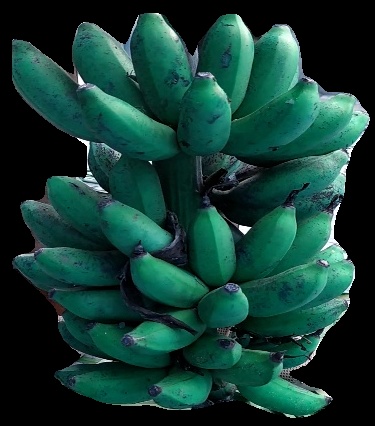
Variety: rasbale
Grade: grade3